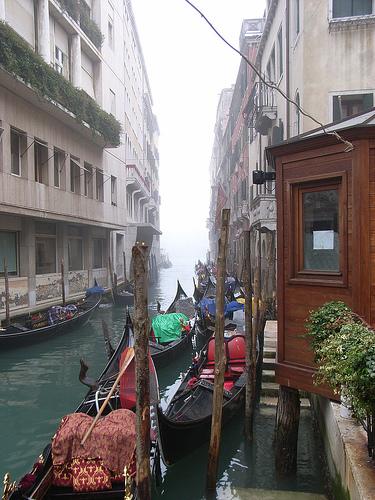
Weather: foggy or hazy